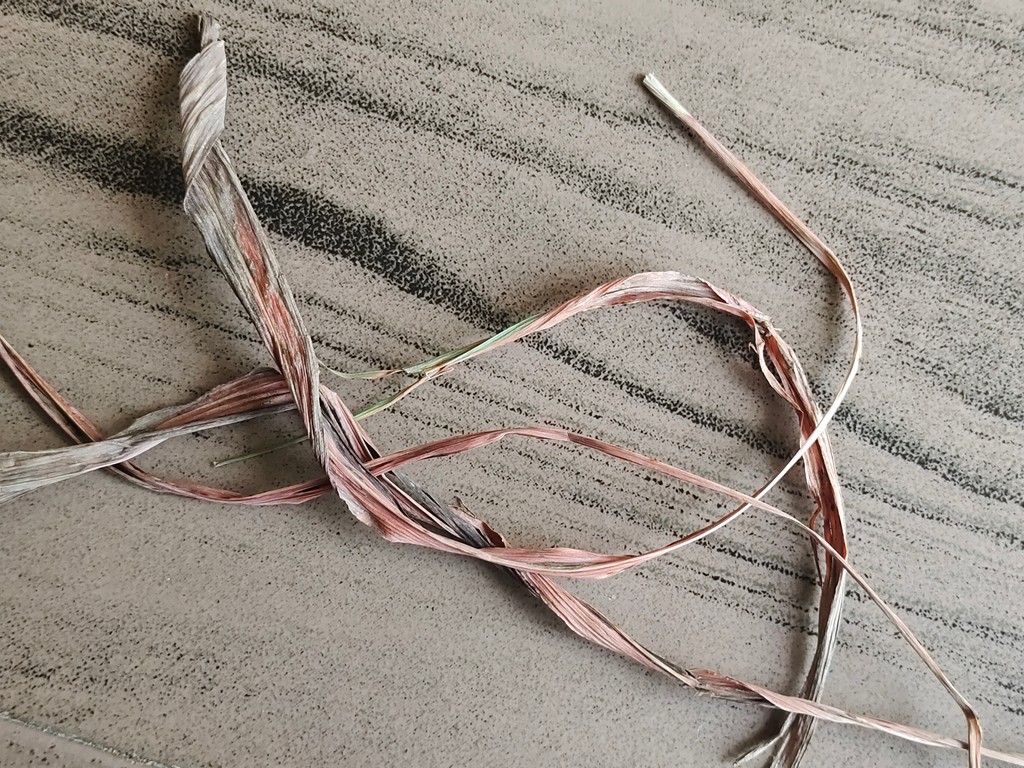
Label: Dried